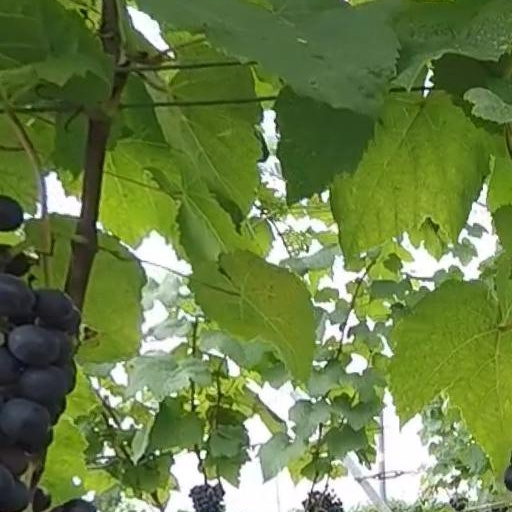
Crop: grape